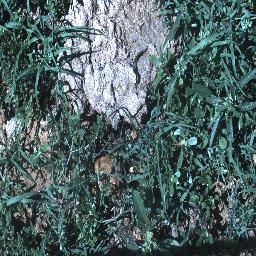
Label: negative